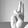
ASL letter: U